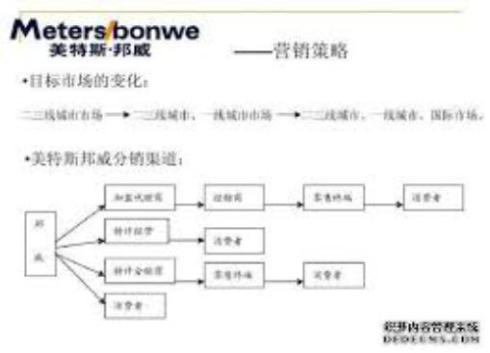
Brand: meters bonwe
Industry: Clothes